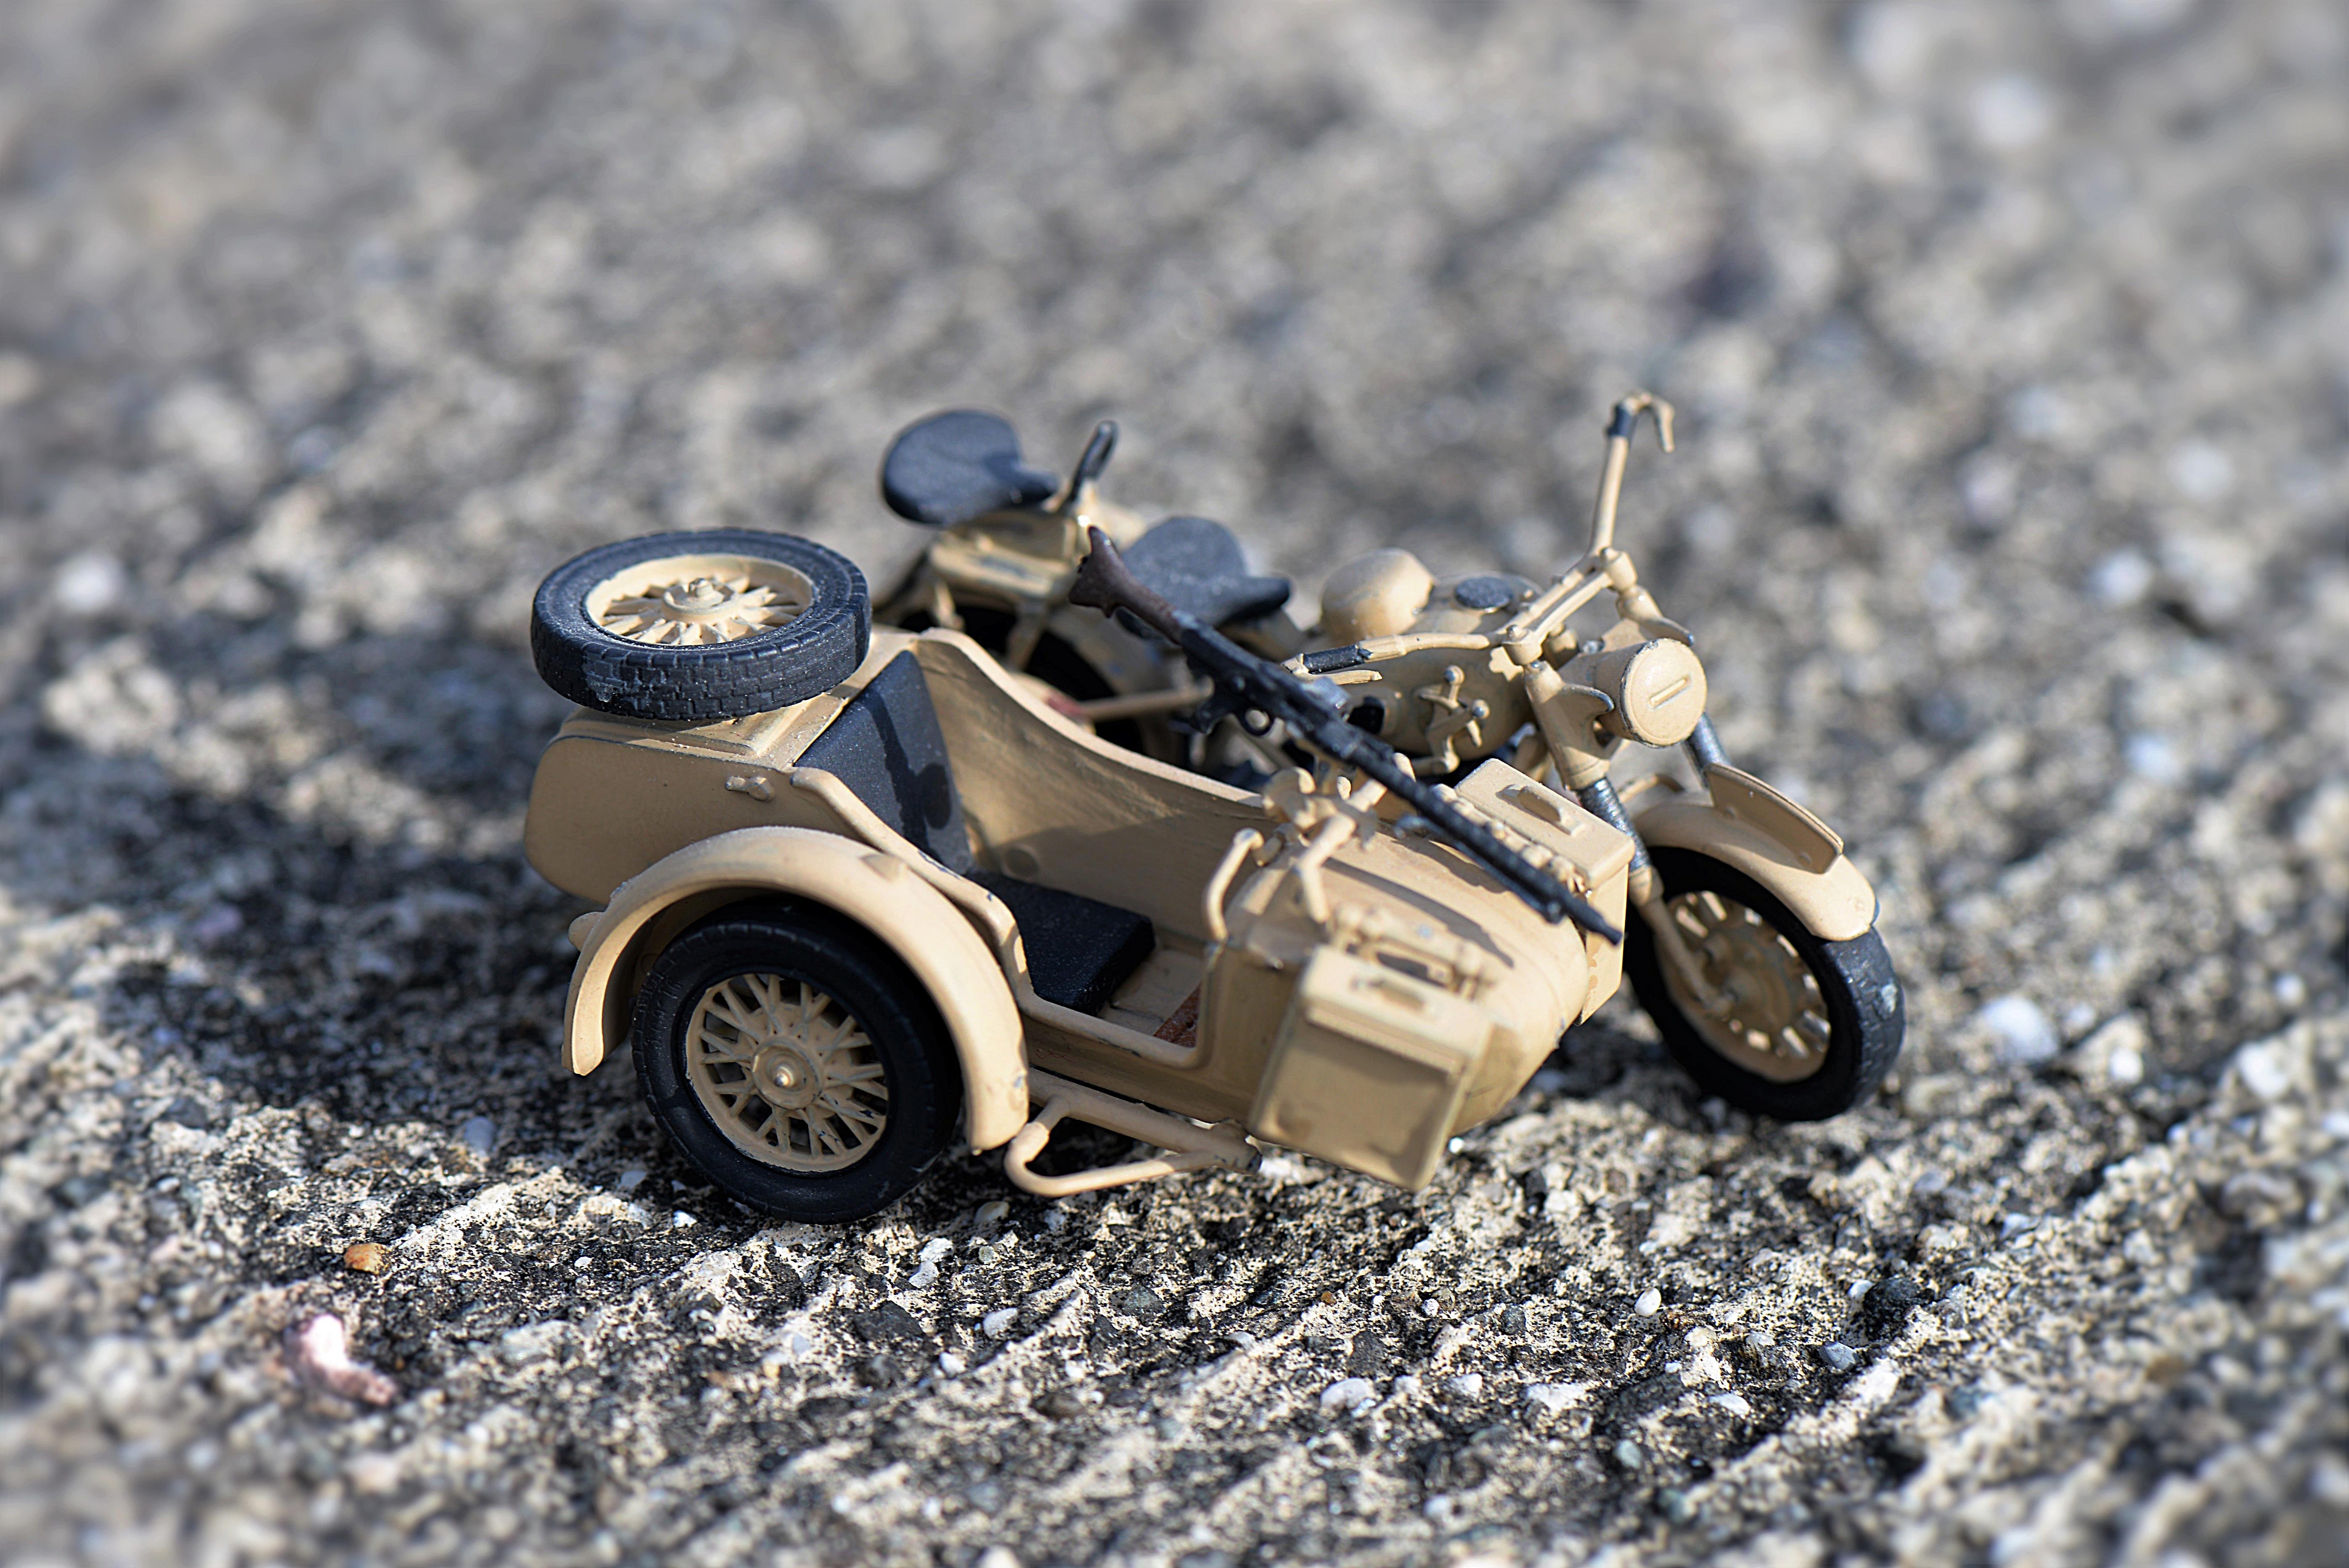
car, model, vehicle, motorcycle, historically, sidecar machine, old motorcycle, automobile make